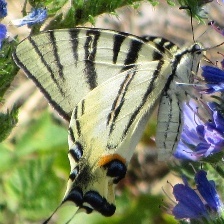
Species: SCARCE SWALLOW